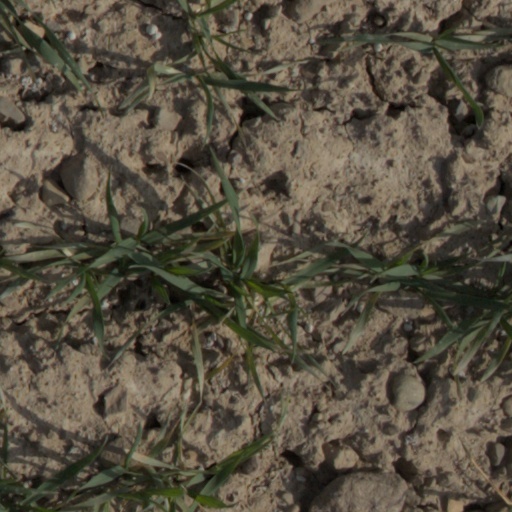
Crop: wheat